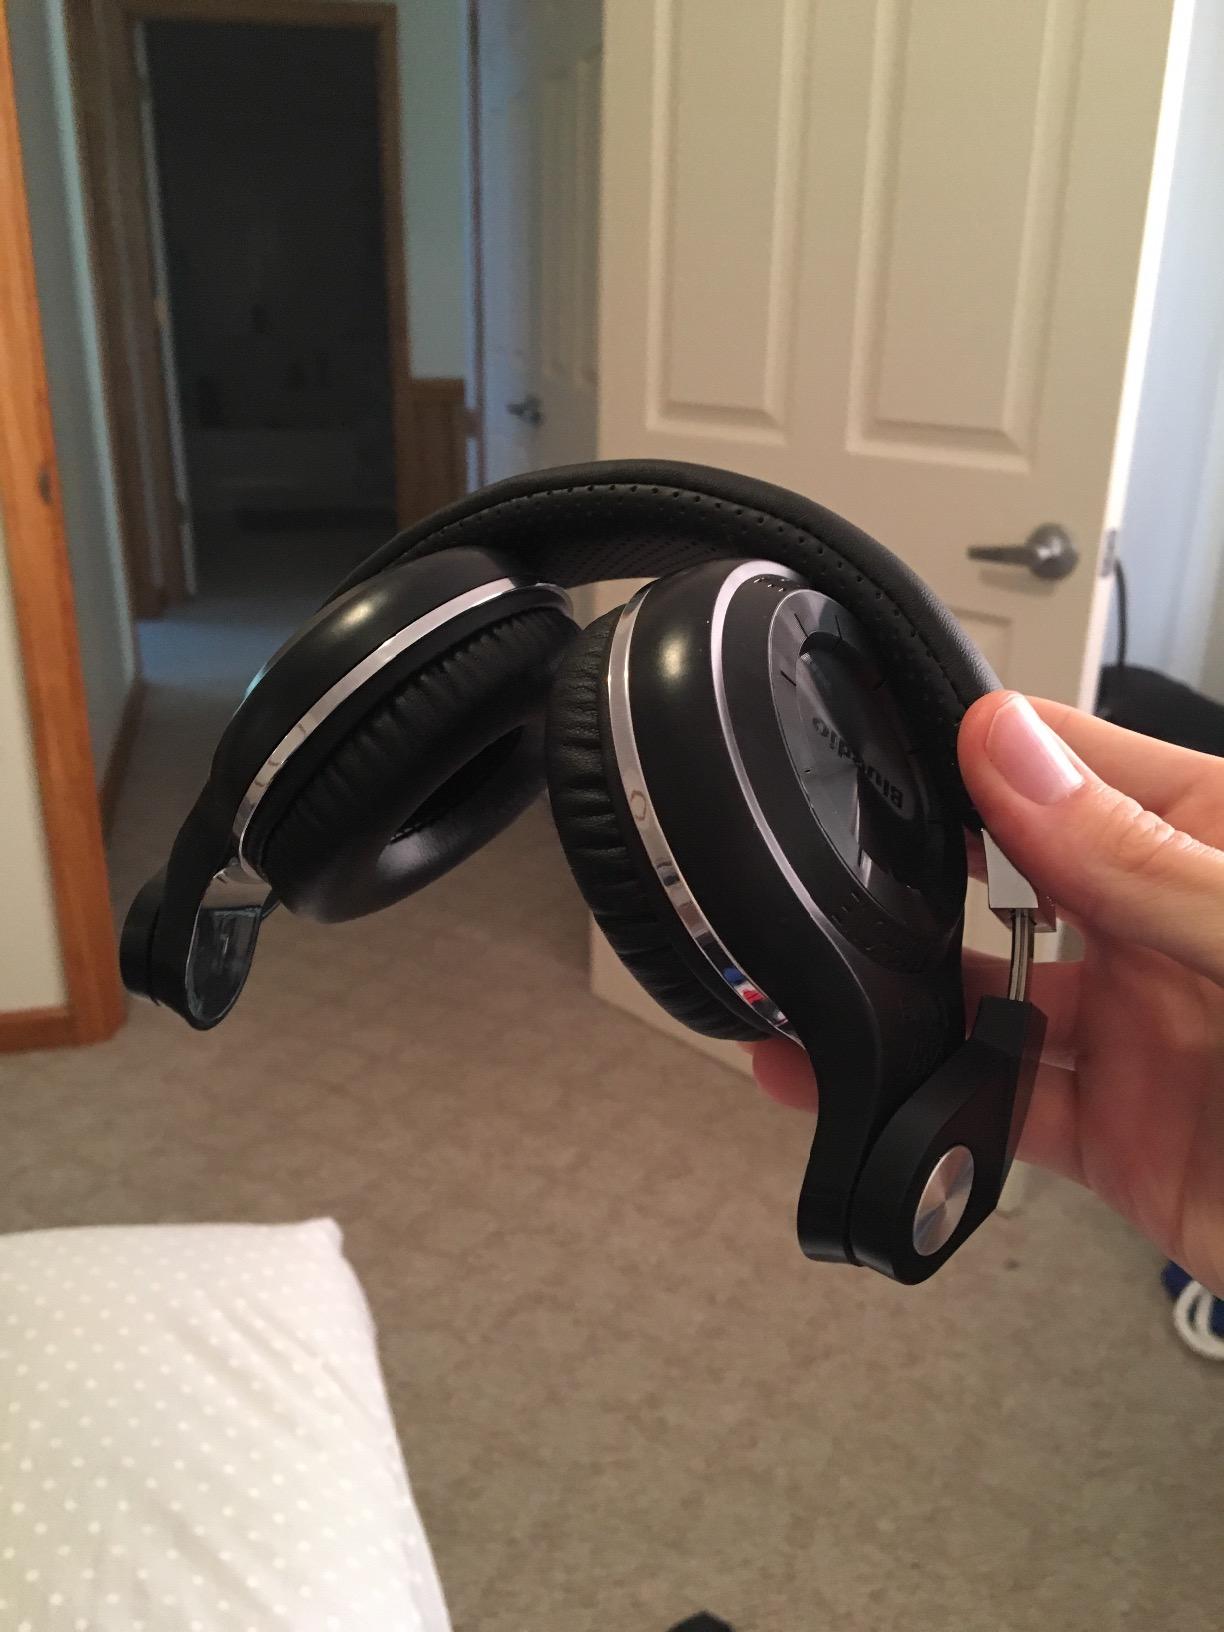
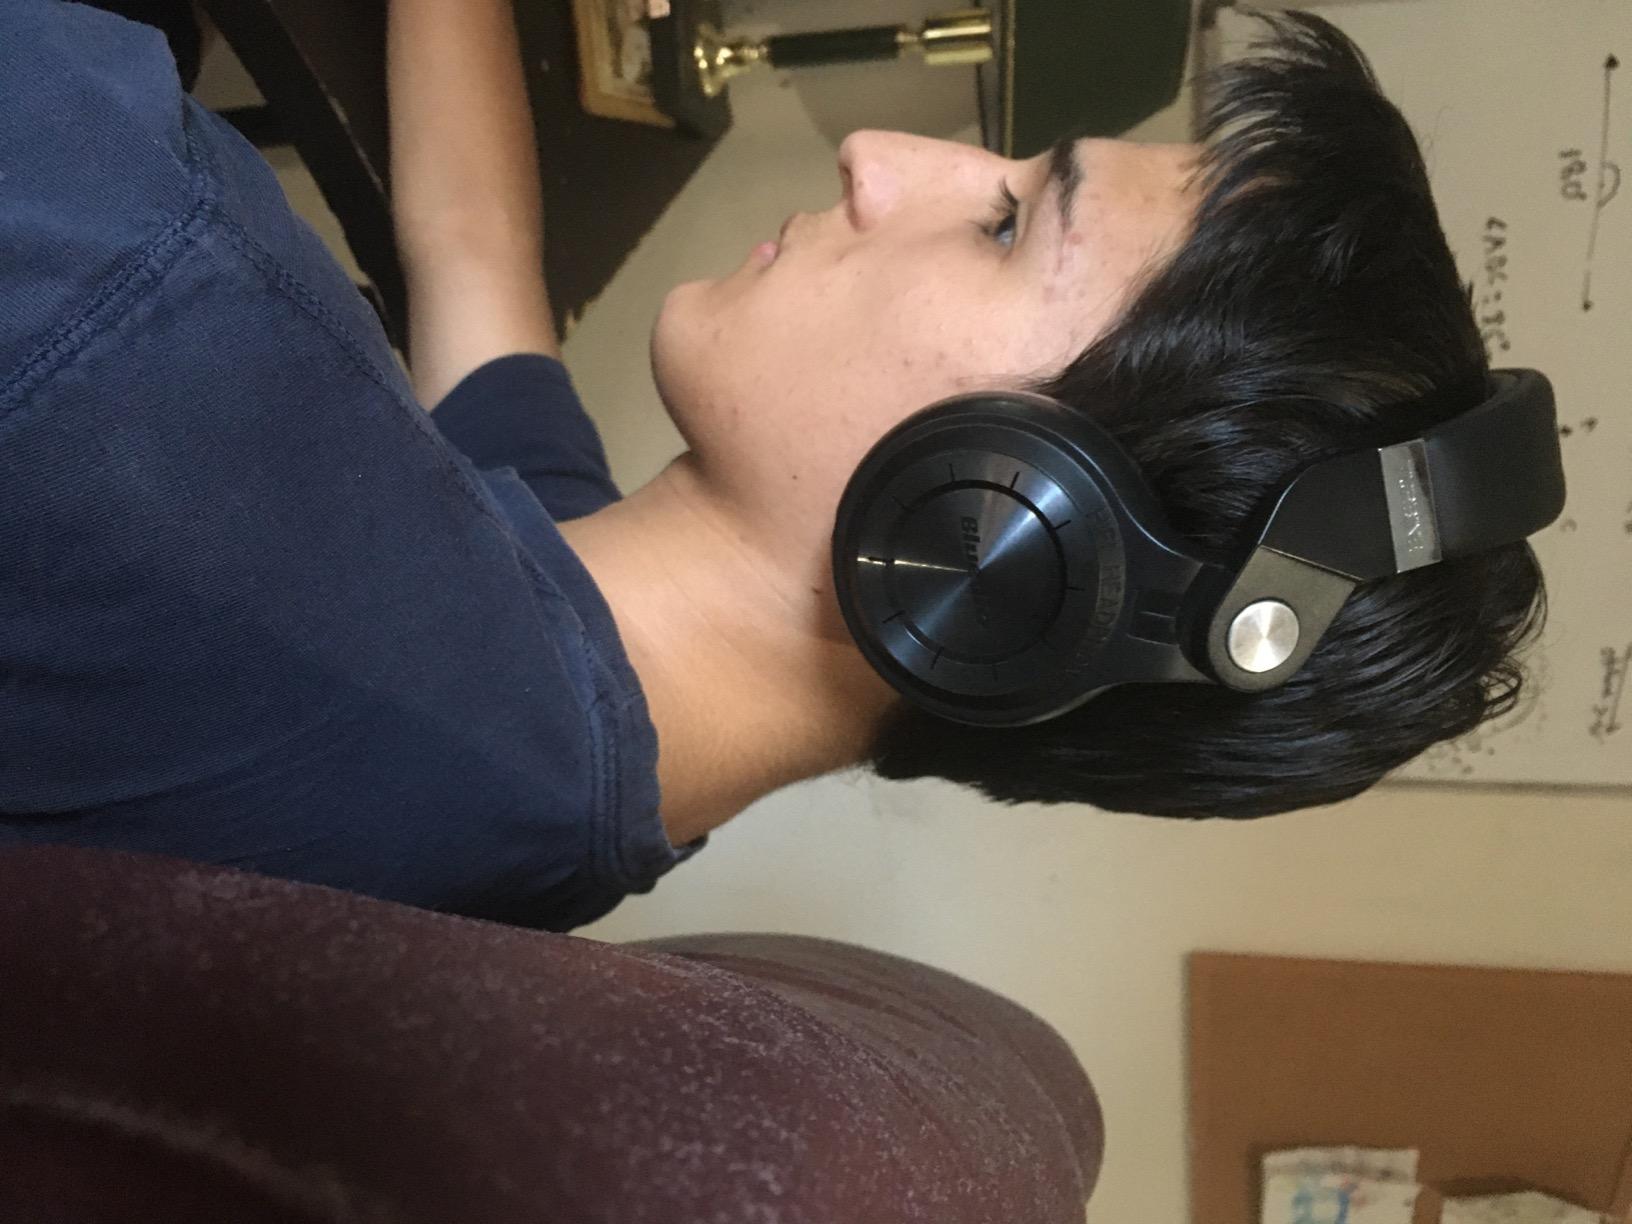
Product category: headphones
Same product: yes